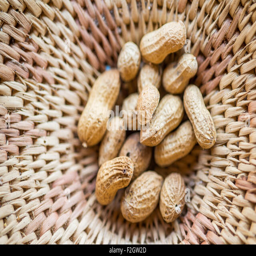
peanuts in a handwoven bowl